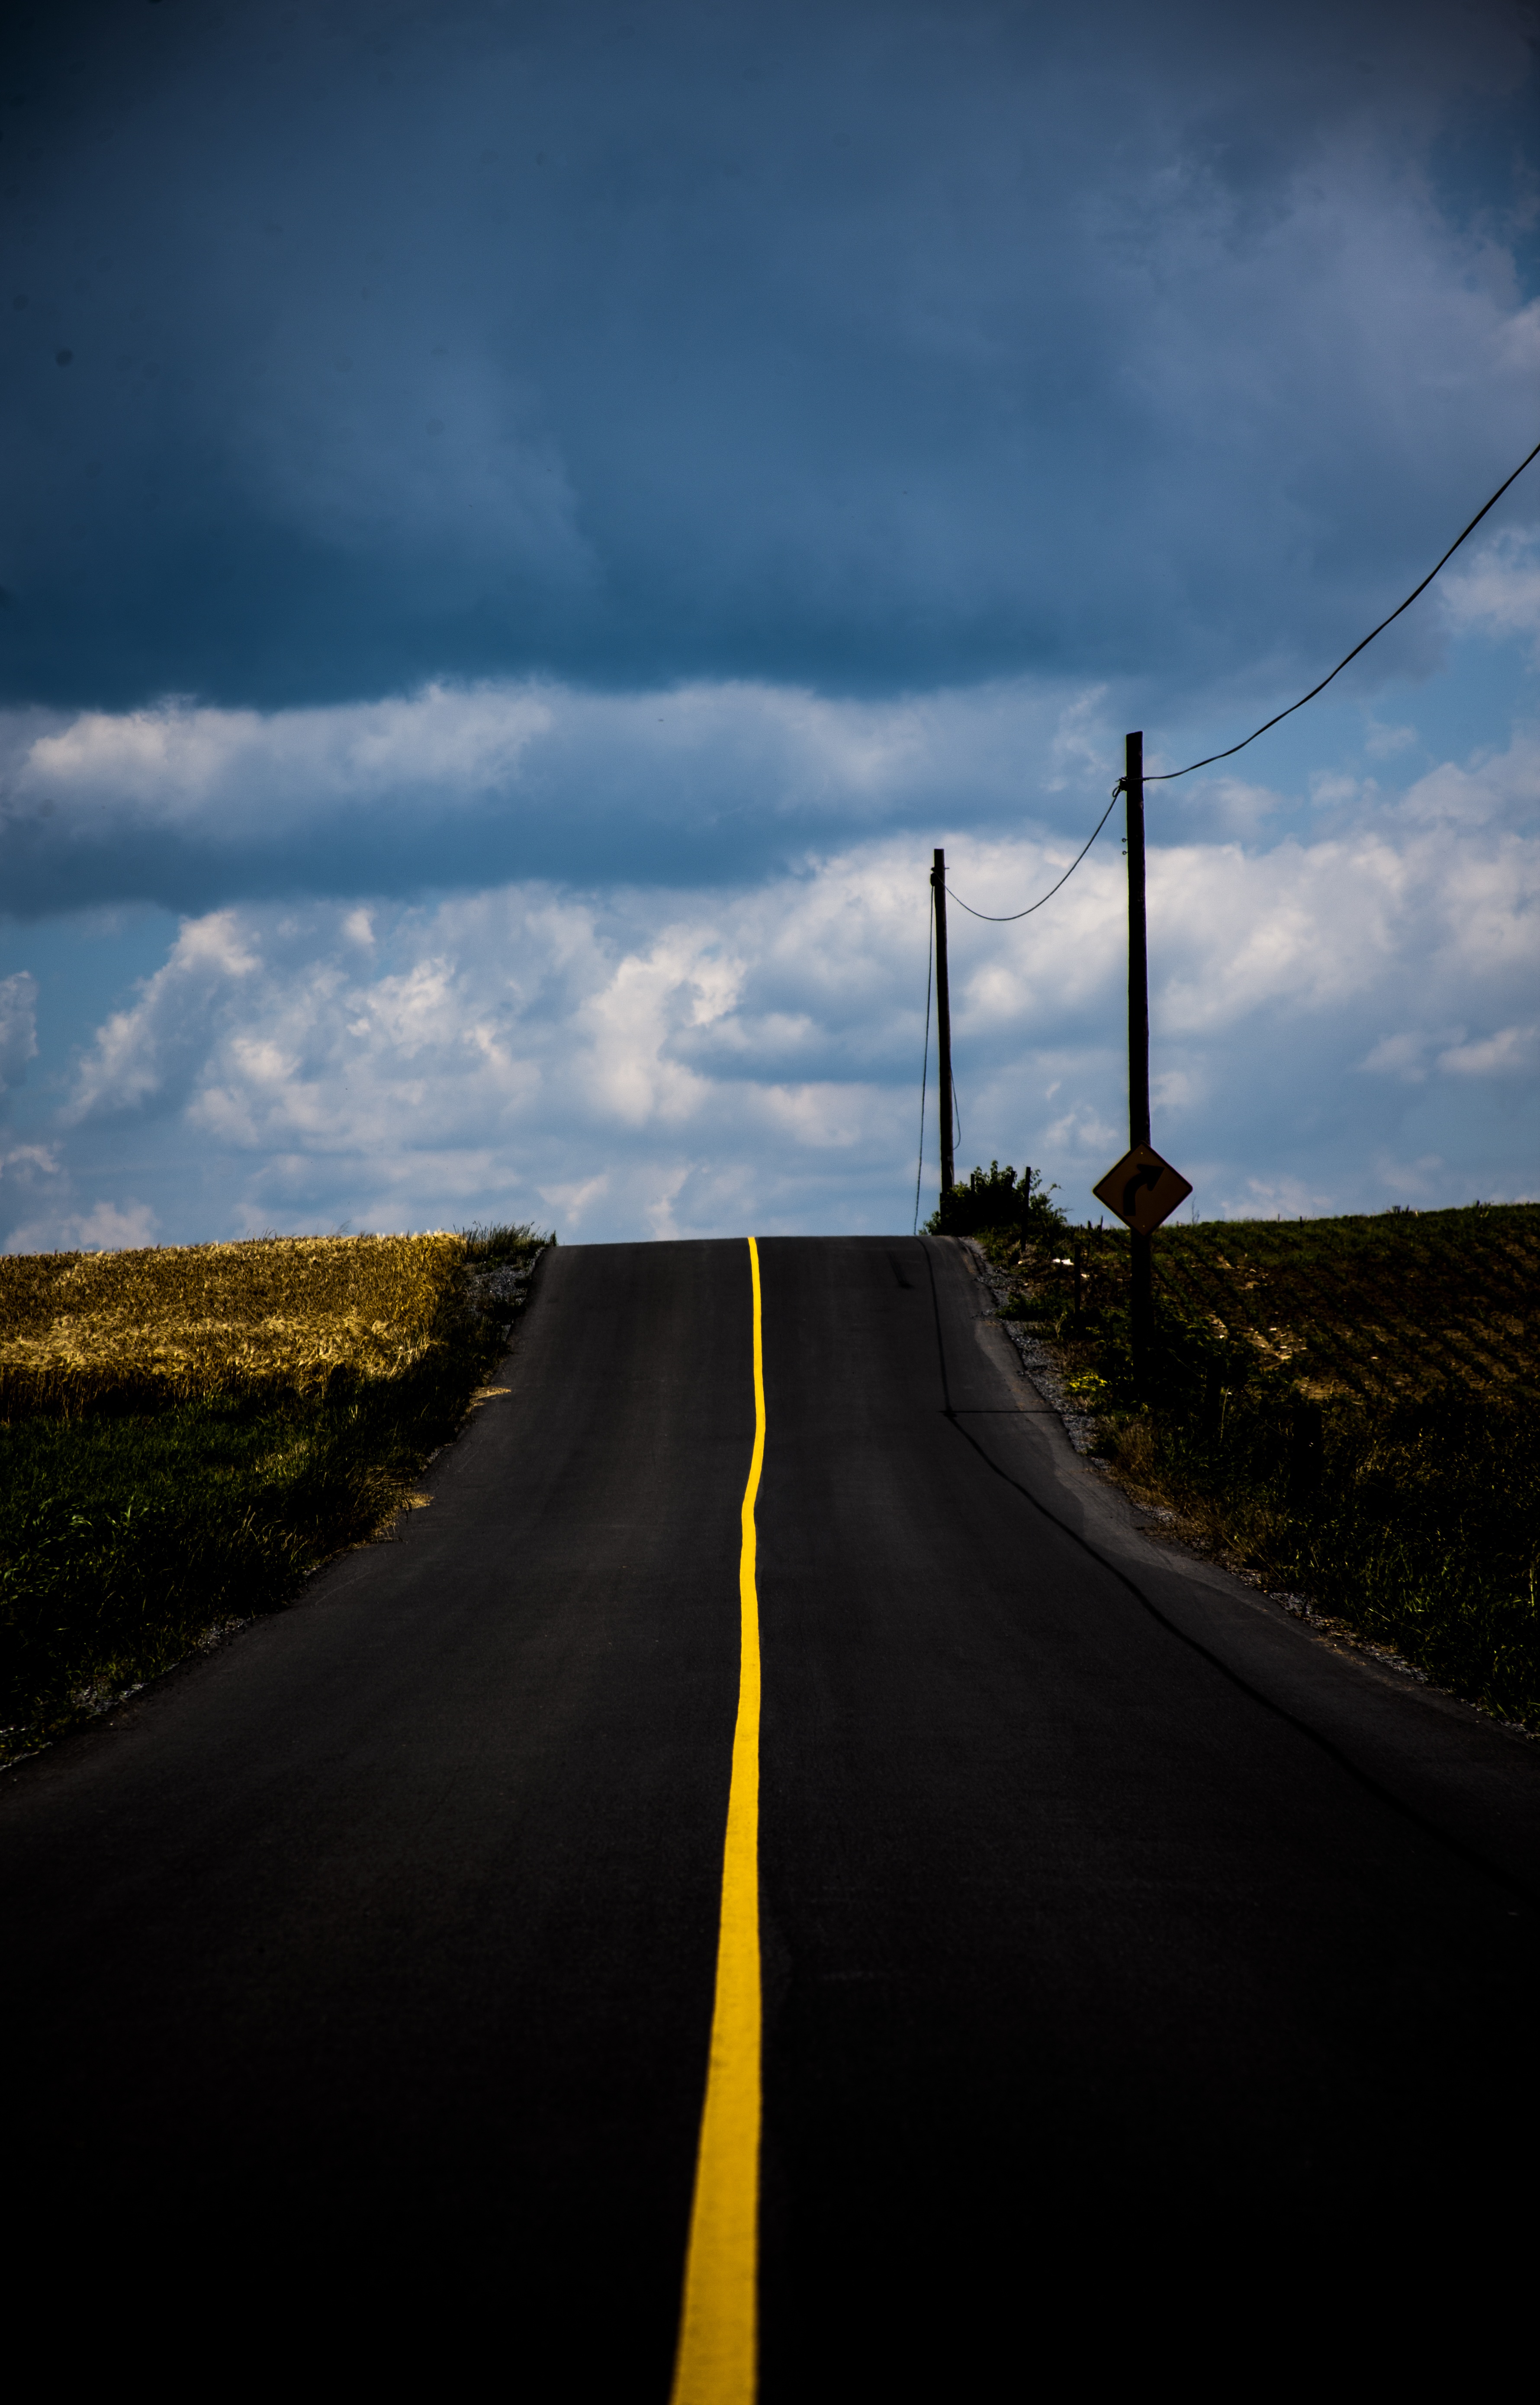
landscape, path, horizon, mountain, light, cloud, sky, sunset, road, street, sunlight, cloudy, morning, hill, view, highway, wind, dawn, urban, country, asphalt, dusk, transportation, transport, evening, rural, line, direction, journey, drive, darkness, empty, yellow, speed, lane, infrastructure, way, shape, nobody, meteorological phenomenon, atmosphere of earth, telephone lines